Namnetes

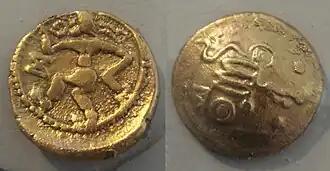
Coins of the Namnetes.

The Namnetes were a Gallic tribe dwelling near the modern city of Nantes during the Iron Age and the Roman period.